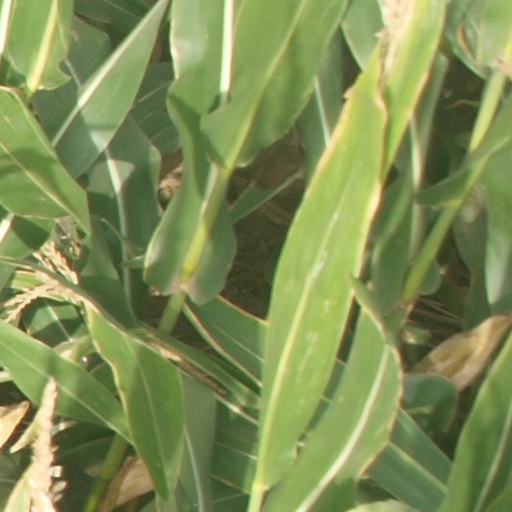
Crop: maize; corn